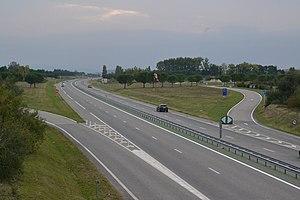
L'autoroute A66 près de Mazères (Ariège, France). Vue vers le sud (aires de Mazères et Rosefond).
L'autoroute A66 est une autoroute qui relie entre elles les villes de Villefranche-de-Lauragais et Pamiers, respectivement dans les départements français de la Haute-Garonne et de l'Ariège. Plus largement, cette voie permet de relier Toulouse au département de l'Ariège en évitant le transit sur la route nationale 20.